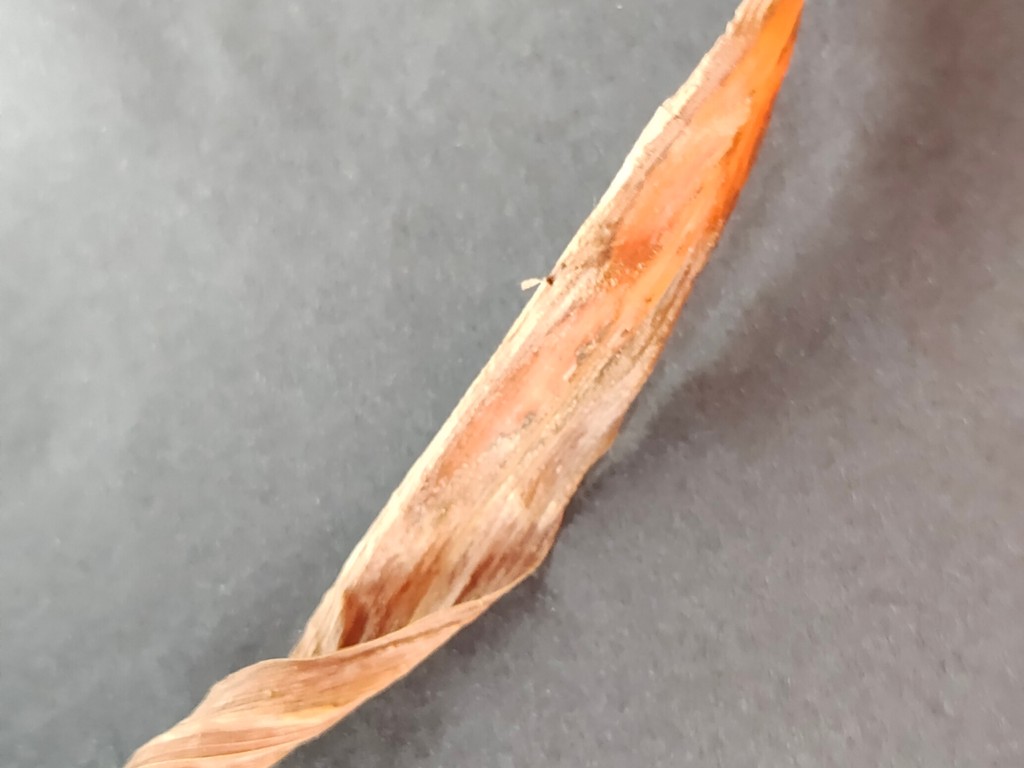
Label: Dried